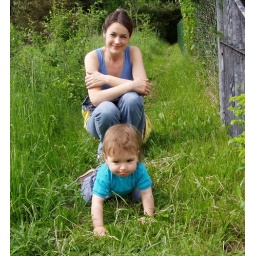
Mama and Son are playing in the green field